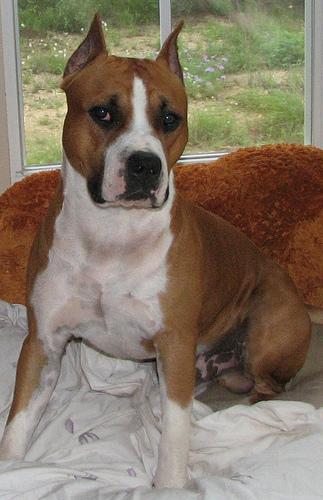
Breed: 216-n000078-American_Staffordshire_terrier